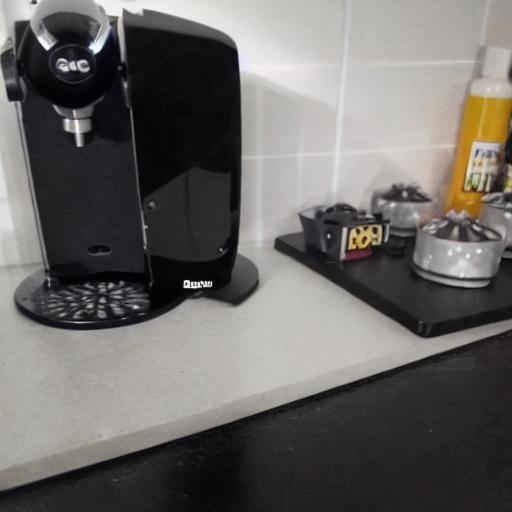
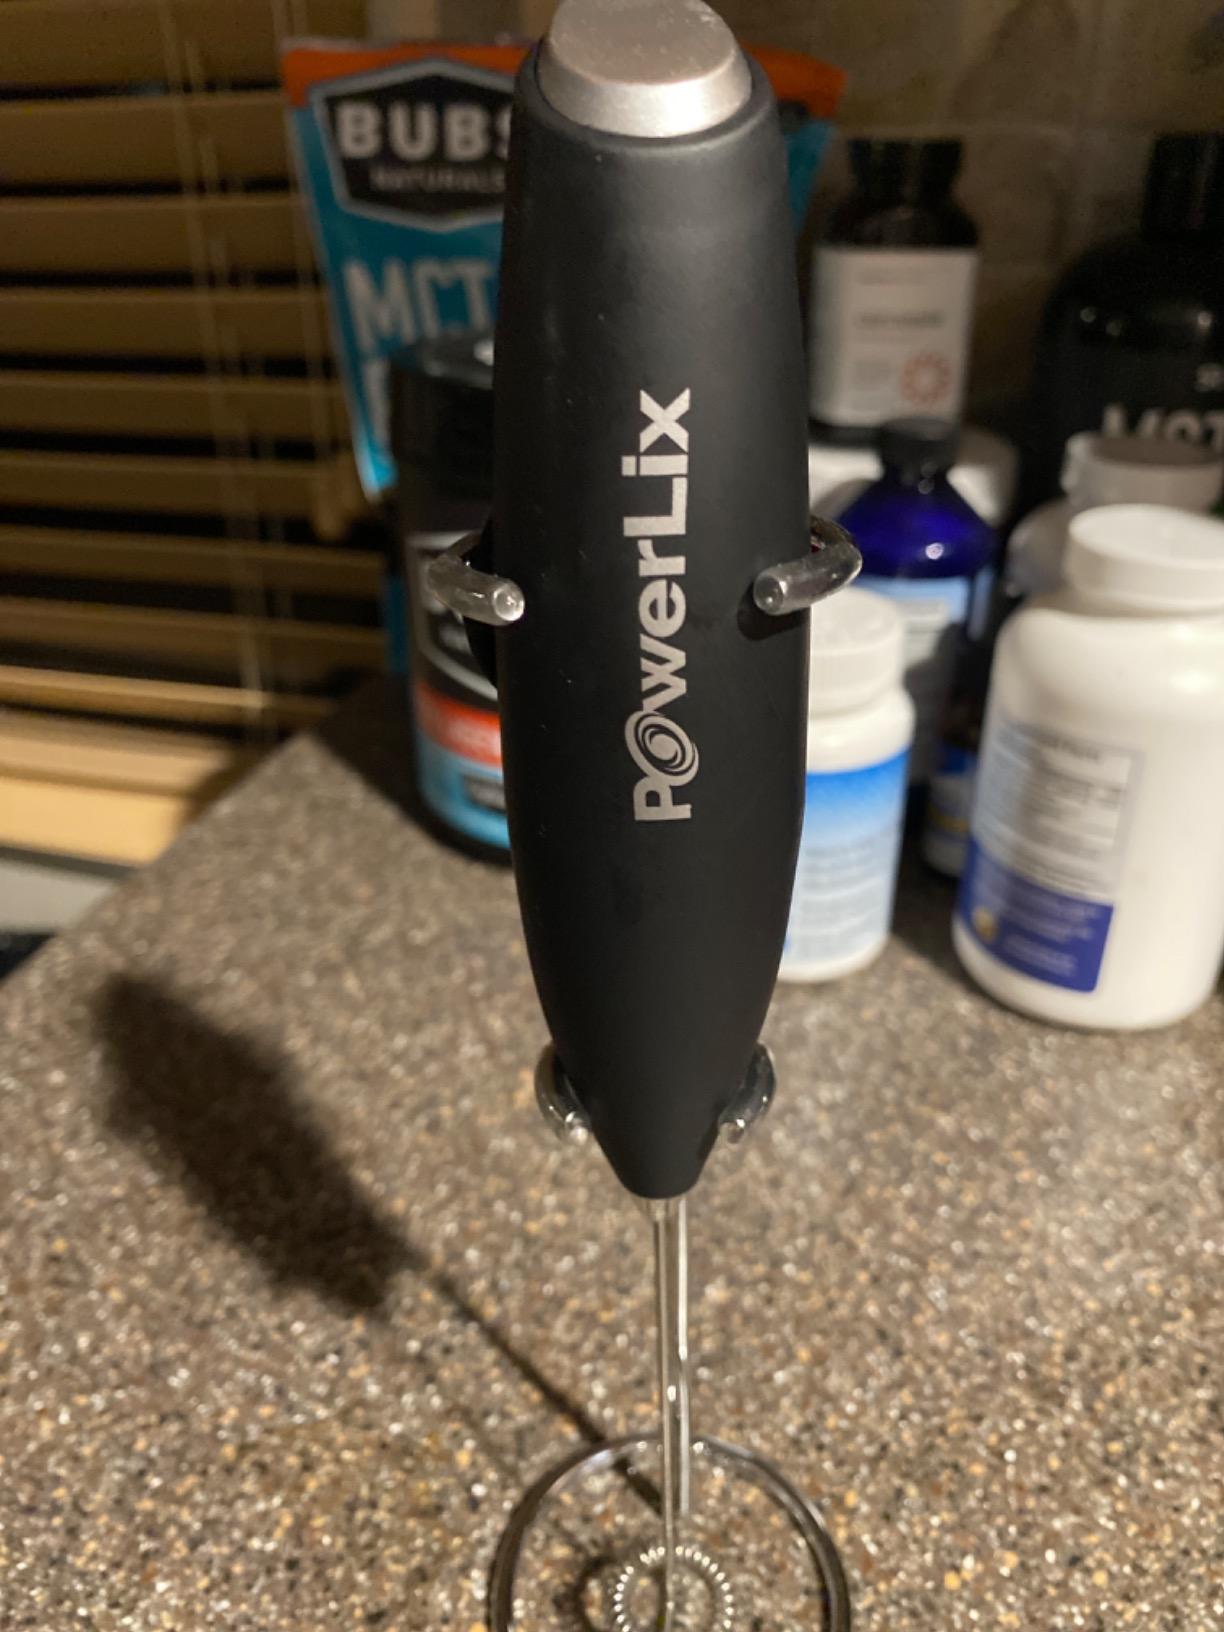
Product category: items_mixer
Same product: no